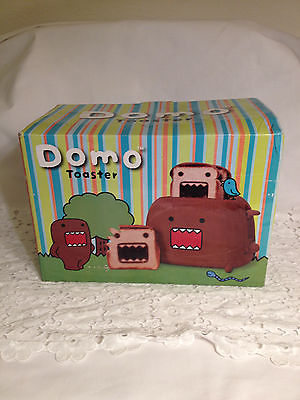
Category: toaster